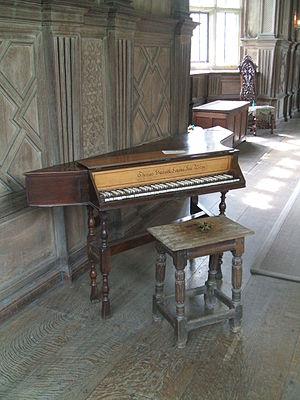
Un clavecin est un instrument de musique à cordes muni d'un ou plusieurs claviers dont chacune des cordes est « pincée » par un dispositif nommé sautereau.